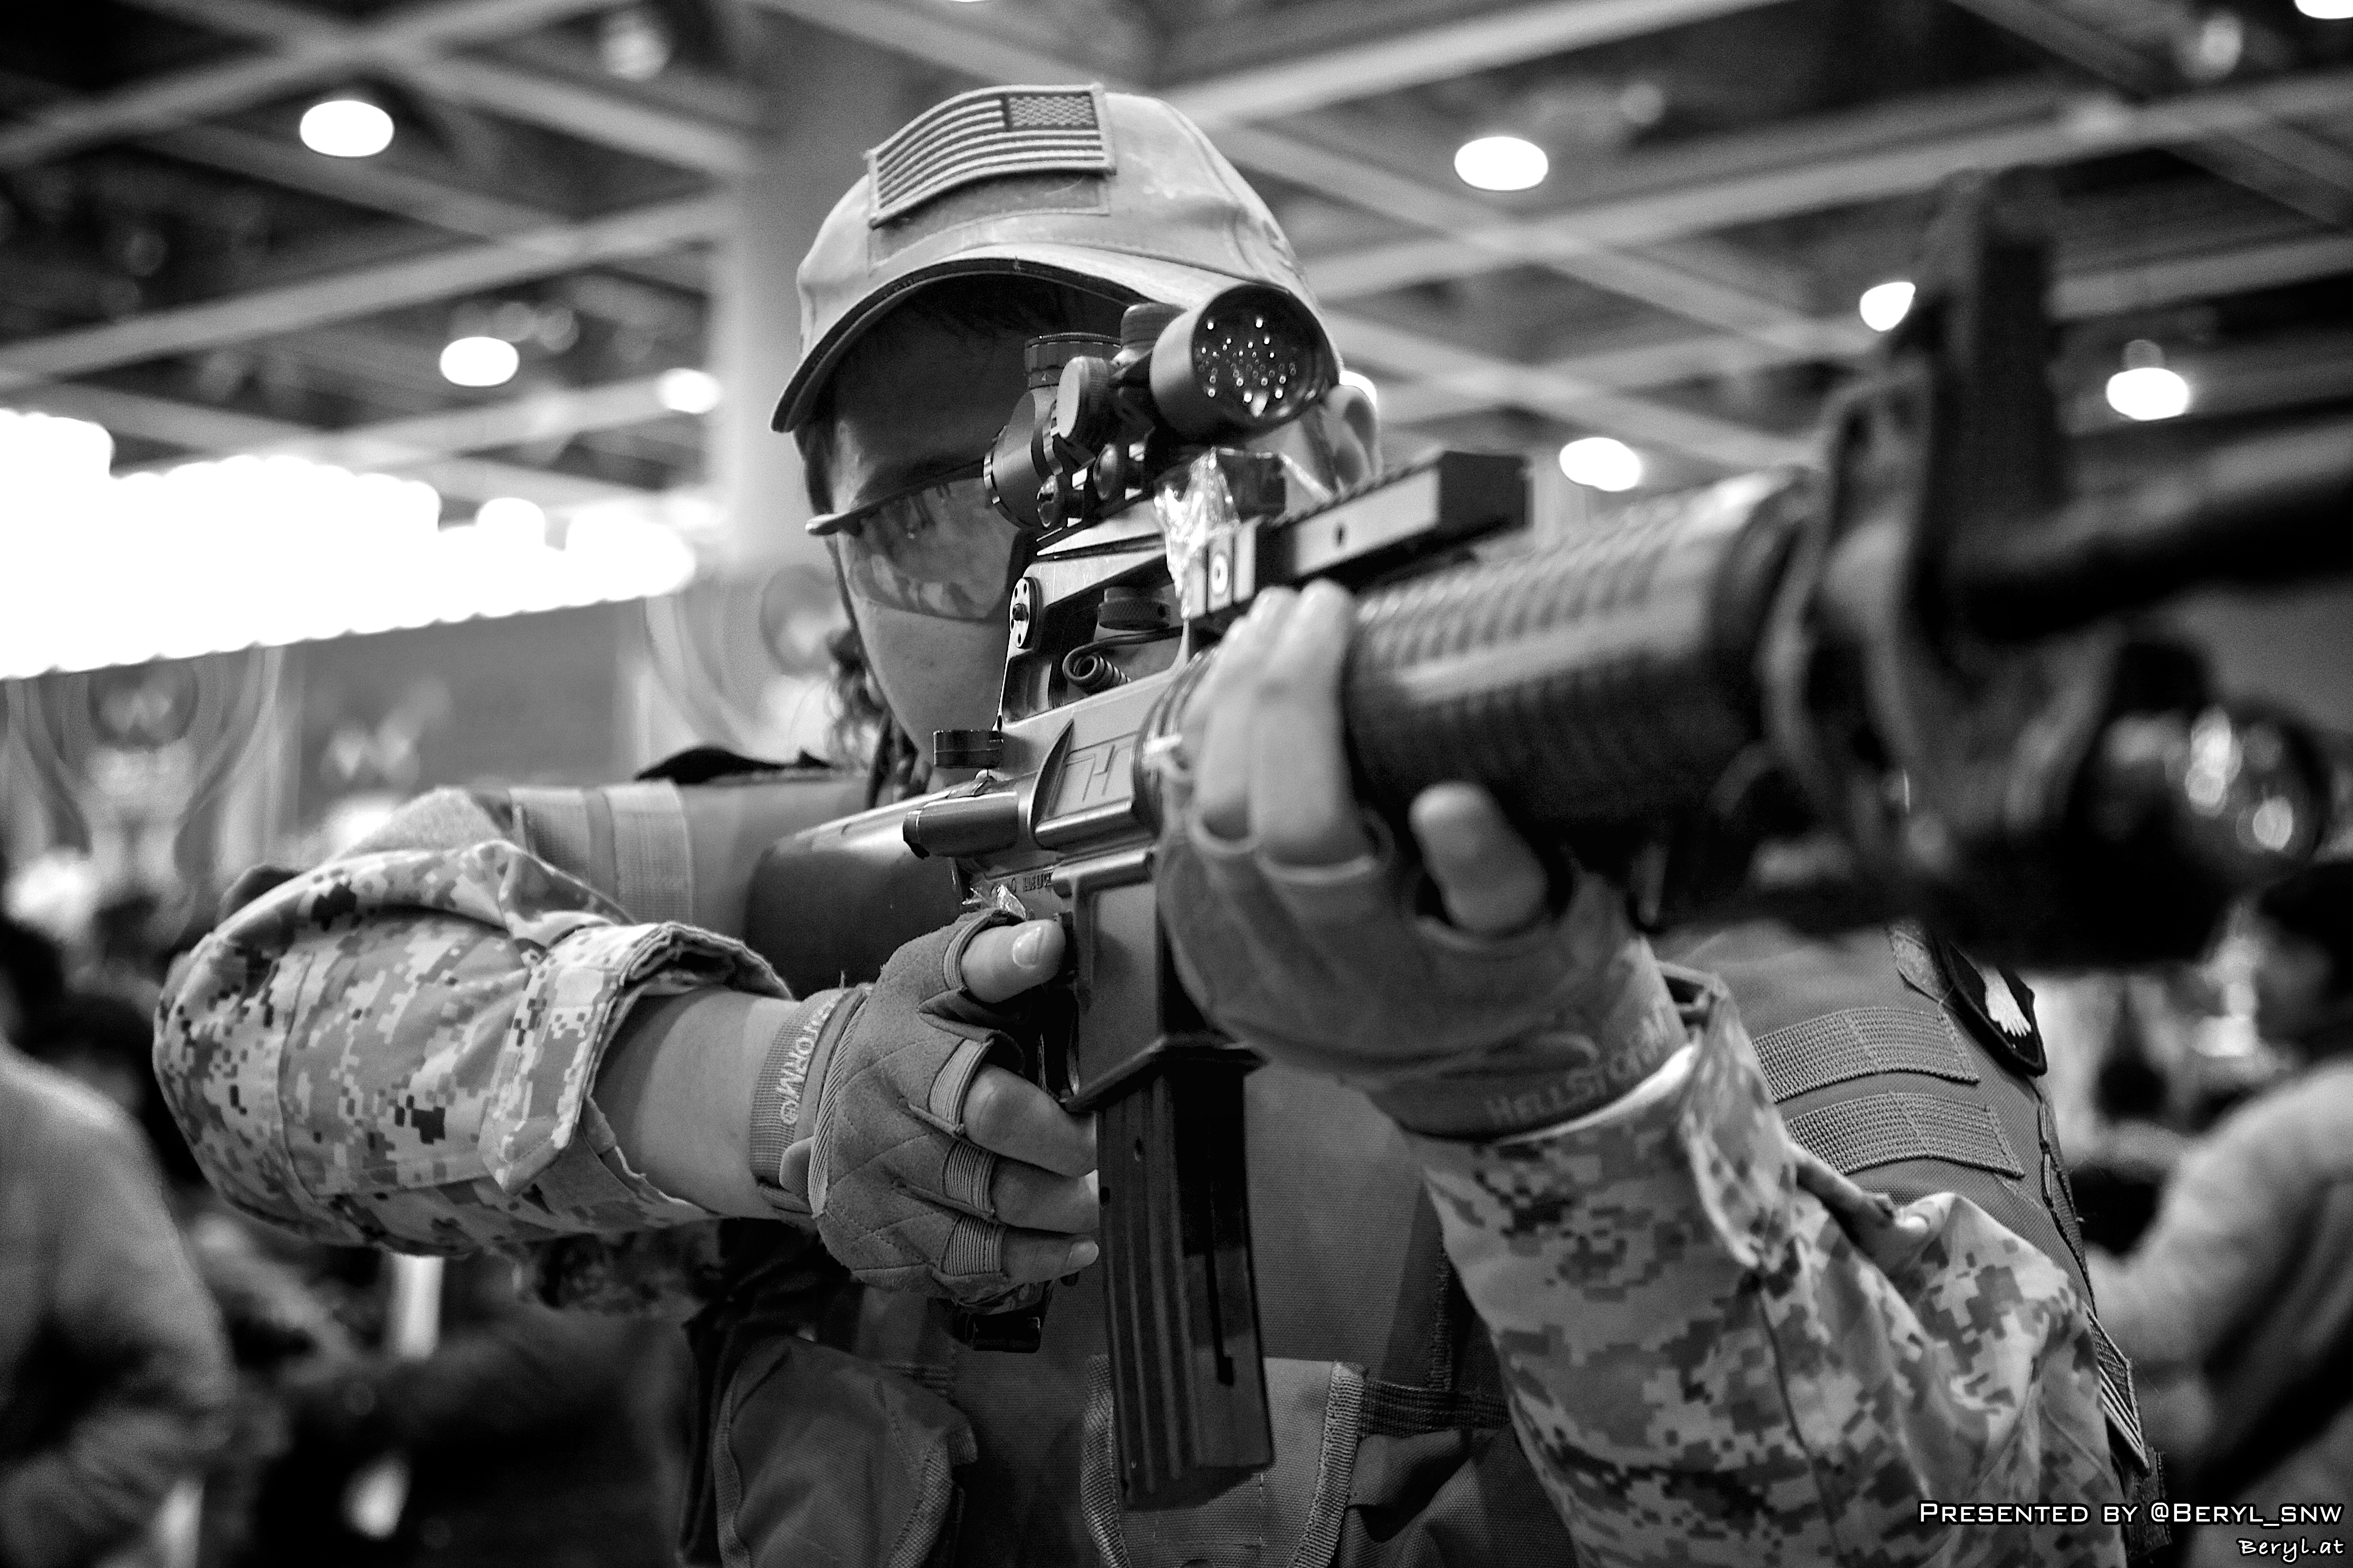
black and white, girl, game, play, boy, military, soldier, vehicle, monochrome, cosplay, girls, performance, boys, gun, canton, maid, costume, anime, acg, cos, coser, costumeplay, fair, firearm, monochrome photography